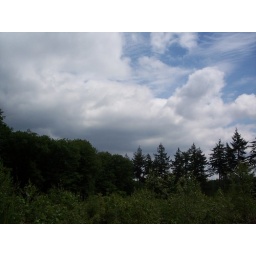
sky over forest